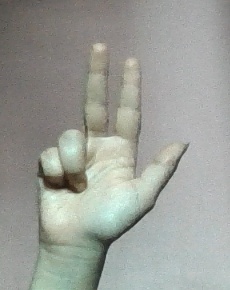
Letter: al